Final Resolution (2005)

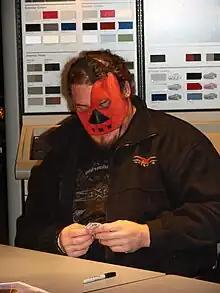
Abyss, who attacked Jeff Hardy after his match with Scott Hall at Final Resolution

The first contest was a Six Man Tag Team match between the team of Ron Killings, Konnan, and B.G. James—The 3 Live Kru (3LK)—and the team of Christopher Daniels, Michael Shane, and Kazarian. The 3LK were the winners by pinfall after Killings kicked Shane in the face.